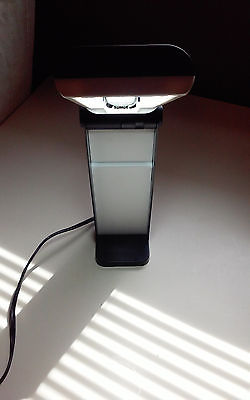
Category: lamp